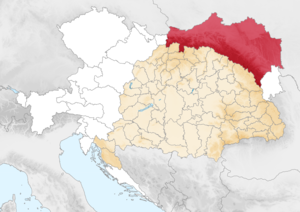
Carte de la Galicie en 1914
Les royaumes et pays représentés au Conseil d'Empire, ou au Reichsrat était, de 1867 à 1918, la désignation officielle de l'ensemble formé par les territoires au nord et à l'ouest de la monarchie austro-hongroise. Il comprenait ces terres de l'ancien empire d'Autriche ayant fait partie de la Confédération germanique, c'est-à-dire les territoires héréditaires des Habsbourg et les pays de la couronne de Bohême, ainsi que le royaume de Galicie et de Lodomérie, la Bucovine et le royaume de Dalmatie. Le nom courant, aussi parmi les juristes et les fonctionnaires, était Cisleithanie, contrairement à la Transleithanie, la partie hongroise.
Le royaume de Galicie et de Lodomérie est un État historique de l'Est de l'Europe qui existait de 1772 à 1918. Il est né du partage de la Pologne à la fin du XVIIIᵉ siècle. Nouvelle possession de la monarchie de Habsbourg à la suite du premier partage de la Pologne en 1772, le royaume est devenu une terre de la Couronne de l'empire d'Autriche en 1804. Entre 1867 et 1918, il forme l'un des royaumes et pays représentés à la Diète d'Empire au sein de la double monarchie d'Autriche-Hongrie. Sa capitale était la ville de Lemberg.